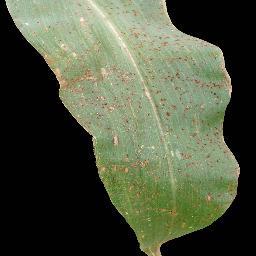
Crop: corn
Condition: (maize)_common_rust